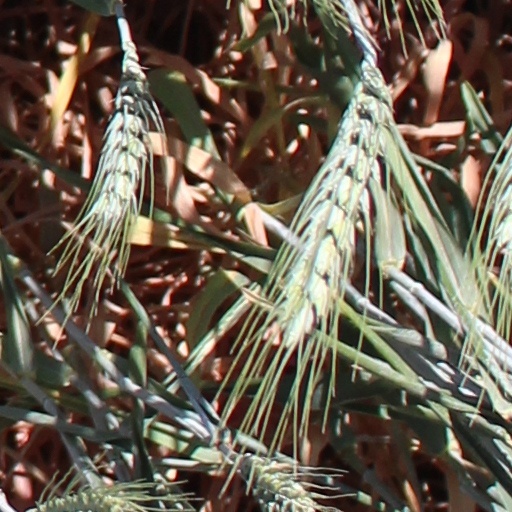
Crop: wheat